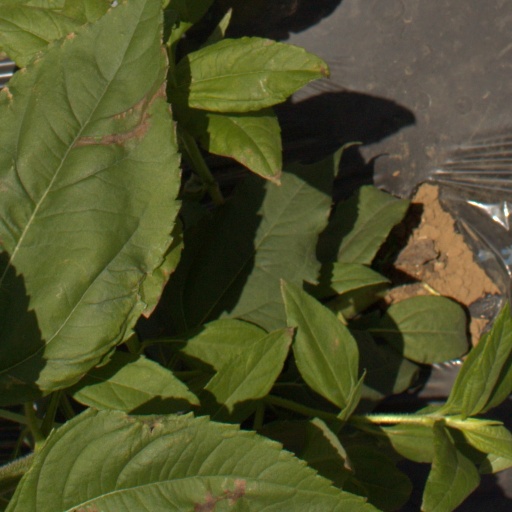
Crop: Jerusalem artichoke